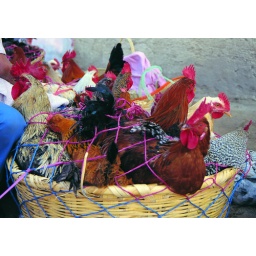
chicken in a basket